Fyodor Schechtel

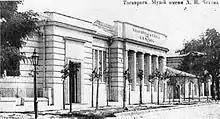
Neoclassical Chekhov Library, Taganrog, 1914

In 1909 Schechtel turned to Neoclassical Revival, building his own (third) residence on the Garden Ring in strict Doric style. He began taking more commissions outside Moscow, notably in Nizhny Novgorod, his hometown of Saratov, and Taganrog, including the neoclassical Chekhov Library in 1914. Vladimir Lenin's refuge in 1923-1924, the neoclassical Gorki Leninskiye estate (formerly Morozov property), is also Schechtel's design.